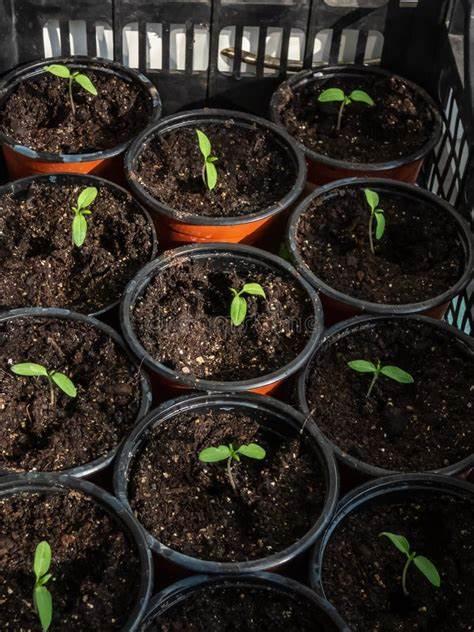
Vyombo maalumu kwa ajili ya ufugaji wa majumbani vimejazwa udongo, juu yake ipo miti ambayo ndo imeota katika hatua zake za kwanza kabisa yenye majani mawili.